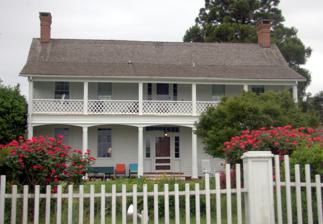
Building: Mansion House (Public Landing, Maryland)
Country: United States of America
Year built: 1835
Historic house in Maryland, United States United States historic place Mansion House U.S. National Register of Historic Places Show map of Maryland Show map of the United States Location Bayside Rd. Public Landing, Maryland Coordinates 38°8′54″N 75°17′15″W / 38.14833°N 75.28750°W / 38.14833; -75.28750 Area 1 acre (0.40 ha) Built 1835 ( 1835 ) Architectural style Greek Revival, Federal NRHP reference No. 94001643 Added to NRHP January 19, 1995 Mansion House , located near Public Landing , Maryland , United States , is an early-to-mid-19th century plantation house built as the main residence of a forced-labor farm of more than 250 acres. This "telescoping house" was built in five main parts beginning about 1835. The distinct blocks were designed in a manner that separated the main house from the enslaved servants' quarters while keeping them close at hand. Mansion House was listed on the National Register of Historic Places in 1995. References